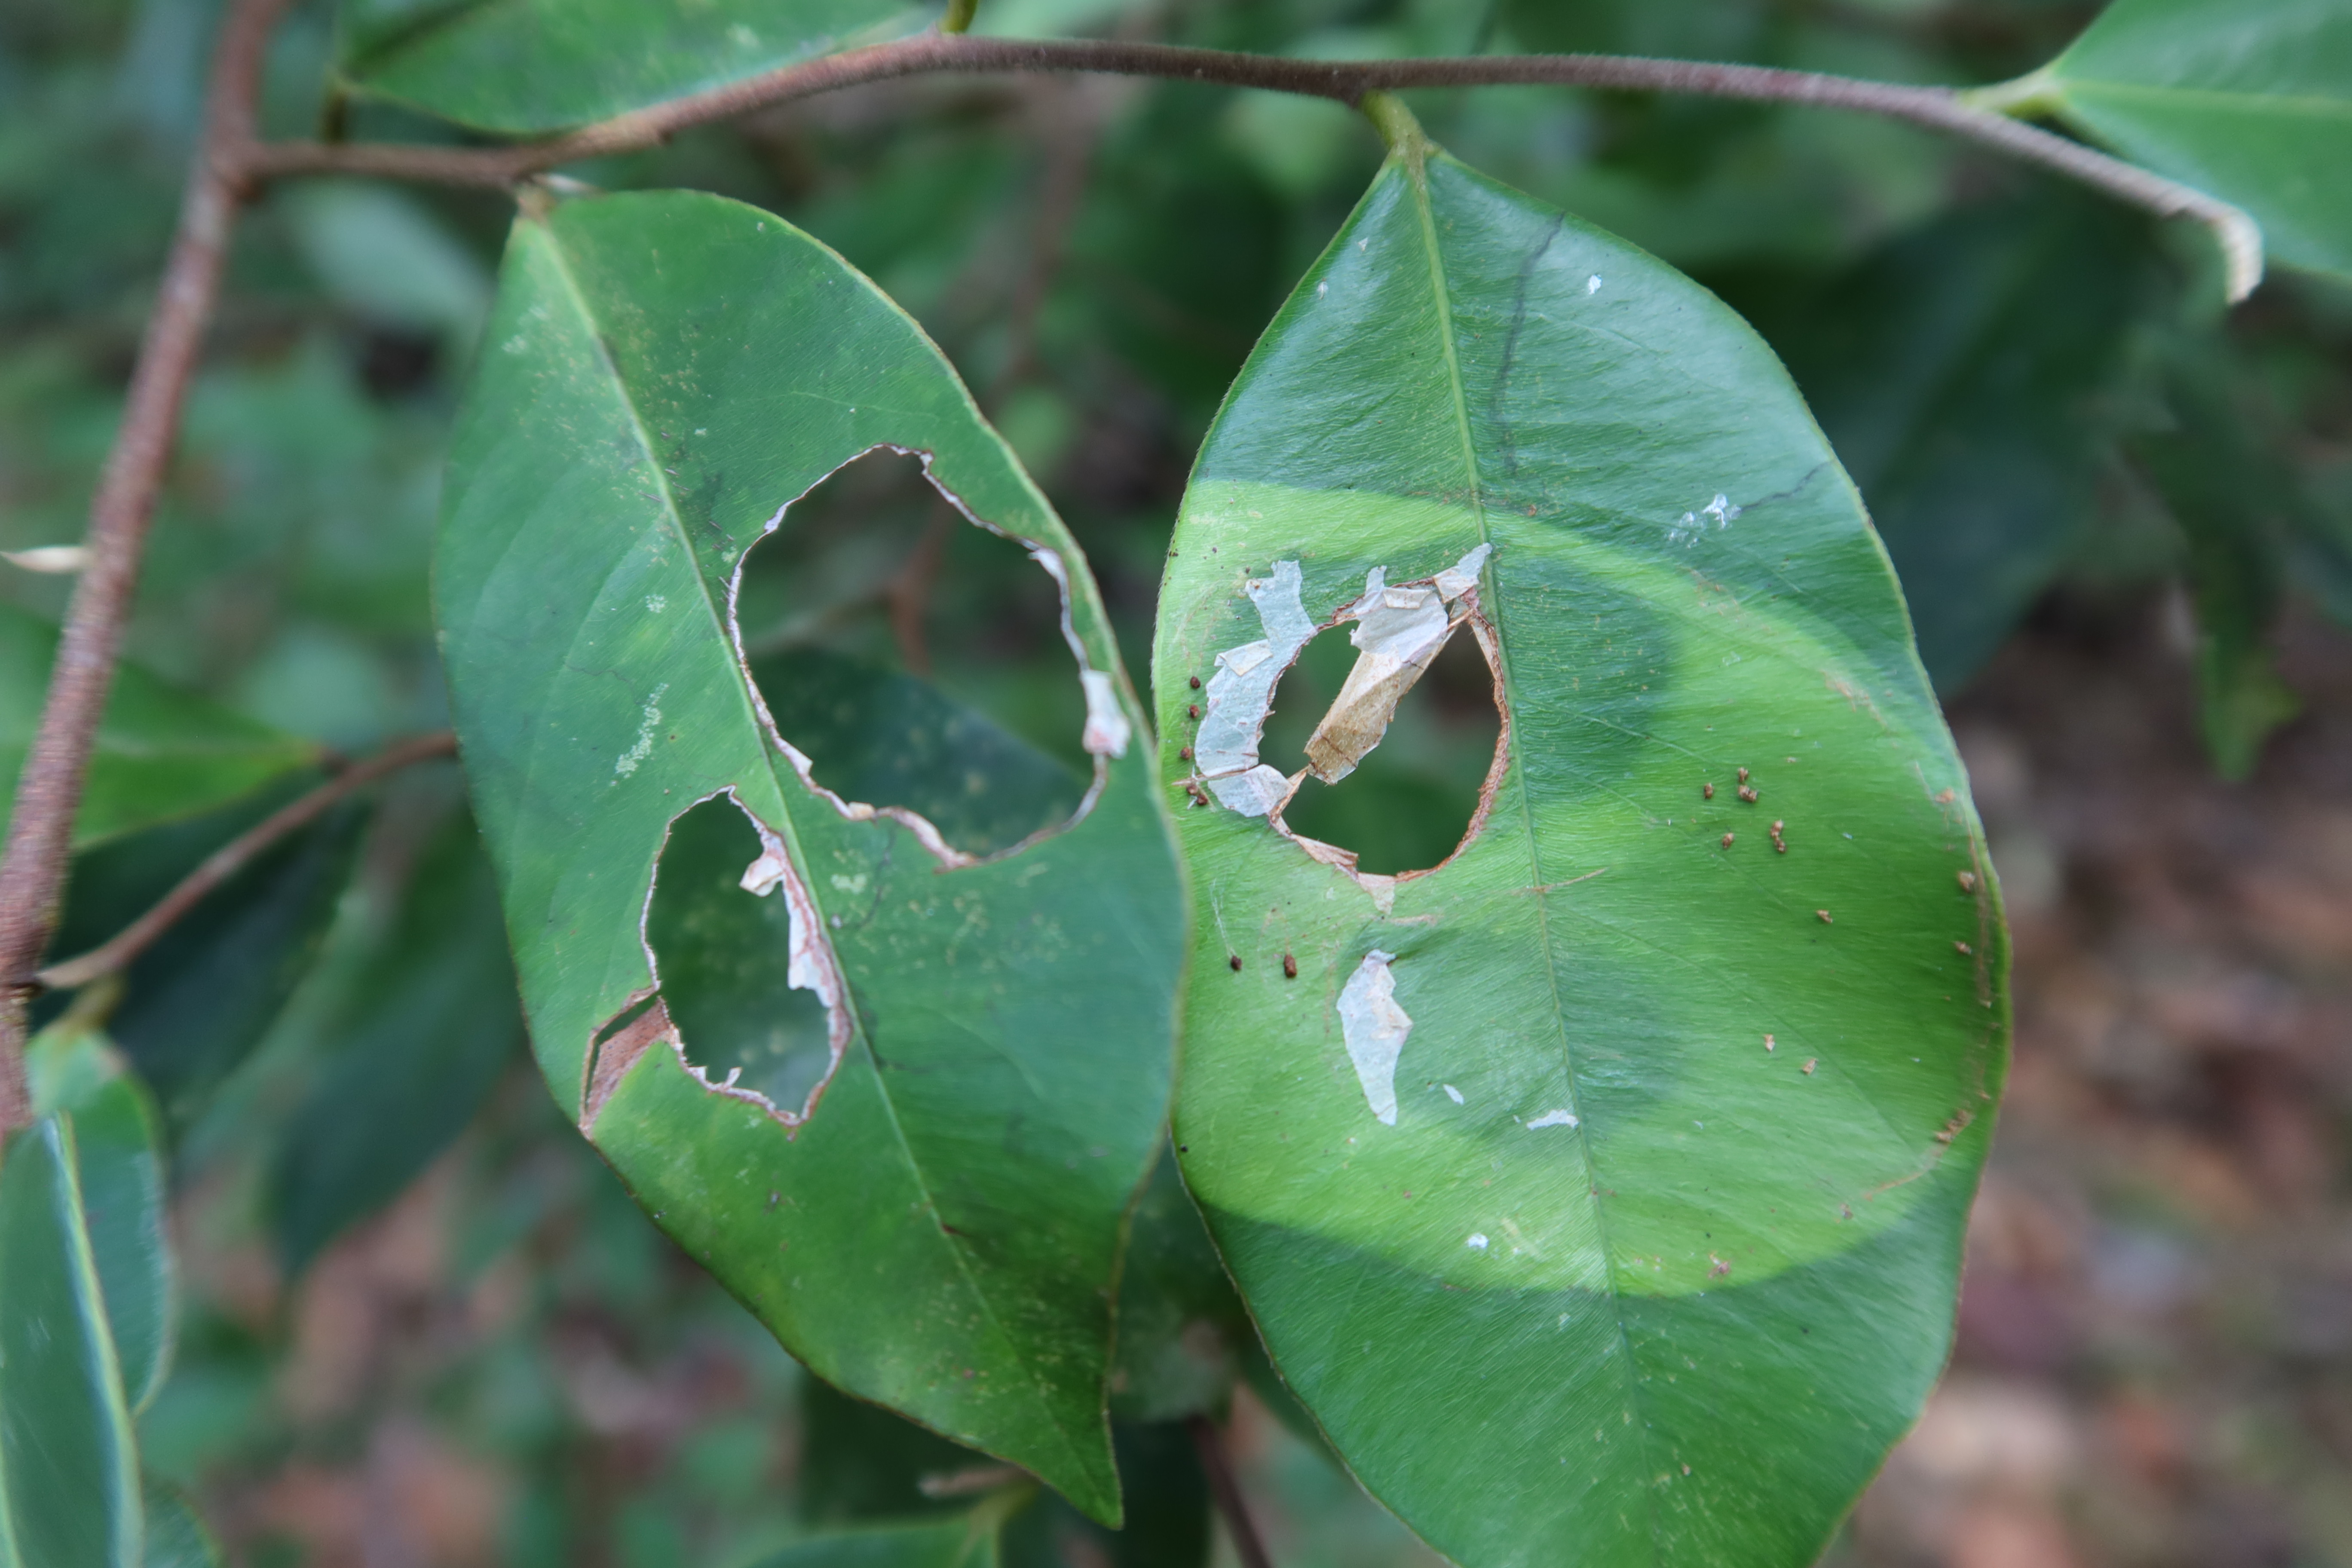
Label: Translucent lesion